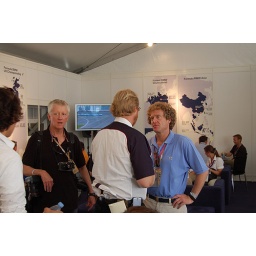
Bill Cobb in blue shirt